List of Hindu temples in Bareilly

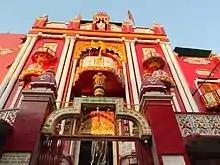
Lakshmi Narayan Temple

The Lakshmi Narayan Temple is dedicated to Lakshminarayan, an incarnation of Vishnu, and is located in Katra Manrai street near Bara Bazar in the Koharapeer region of the City Centre. The temple is also known as Chunna Miyan Temple after its founder.